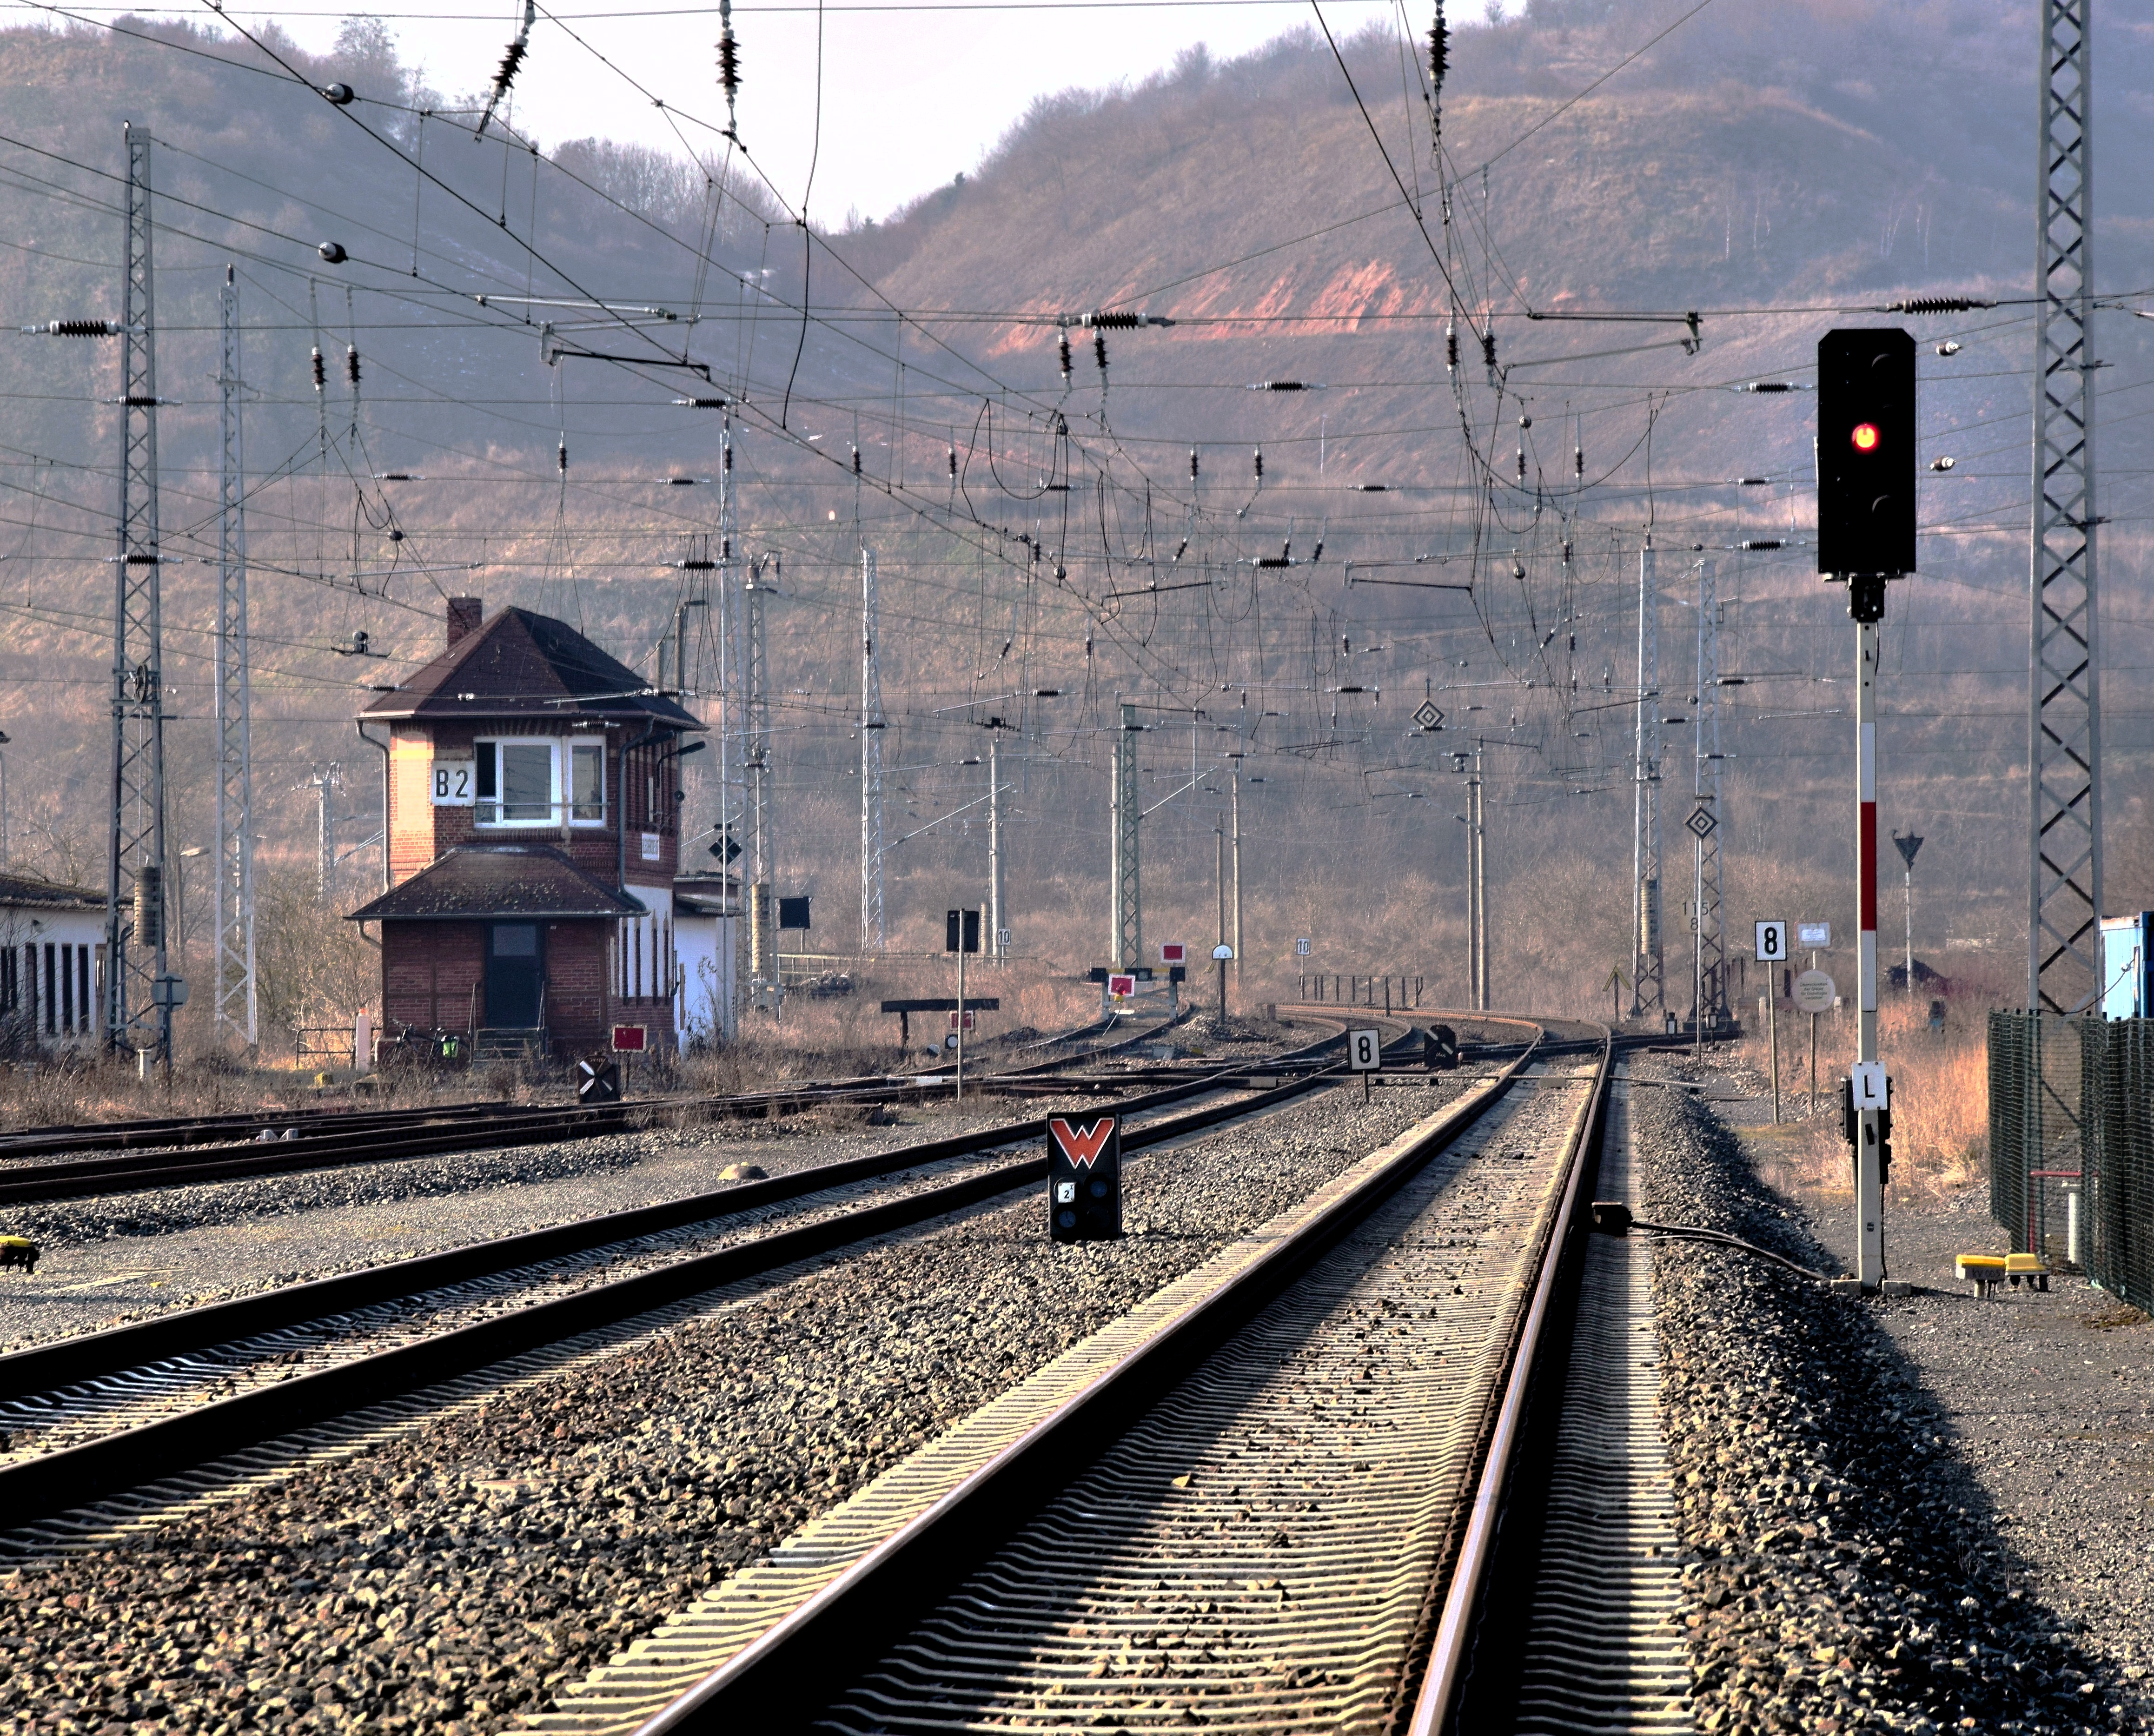
track, train, transport, vehicle, train station, electricity, lane, locomotive, rail transport, morning light, catenary, residential area, railway system, rolling stock